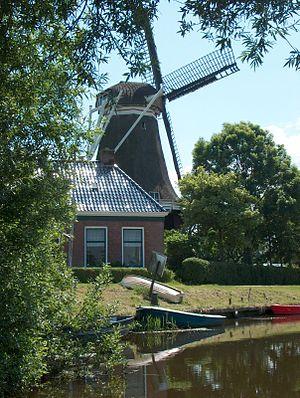
Cet article recense les moulins à vent de la province de Frise, aux Pays-Bas.